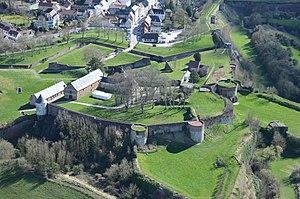
Vue aérienne de la citadelle de Montreuil-sur-Mer (Pas-de-Calais) XIIIe -XIXe siècle
Cet article recense de manière non exhaustive les châteaux, maisons fortes, mottes castrales, situés dans le département français du Pas-de-Calais. Il est fait état des inscriptions et classements au titre des monuments historiques.
Le terme « architecture philippienne » se rapporte à un modèle de fortifications érigées sous Philippe Auguste et ses successeurs, afin de remplacer les anciennes buttes à palissade. L'apogée du château fort correspond à la Renaissance du XIIe siècle au cours de laquelle seigneurs et chevaliers lettrés redécouvrent les traités d'art militaire romain. La principale caractéristique de ce modèle est le donjon circulaire, qui devient la règle après 1180